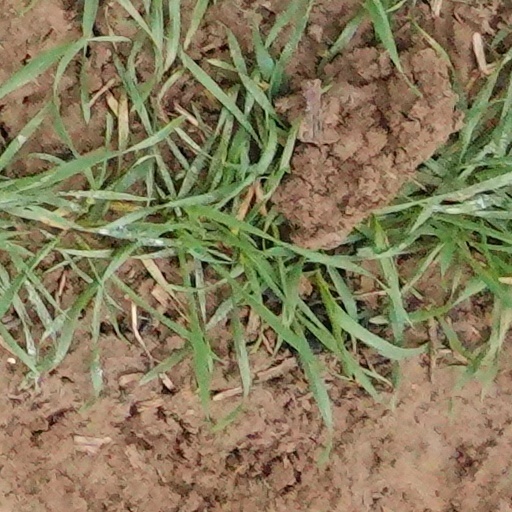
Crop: wheat